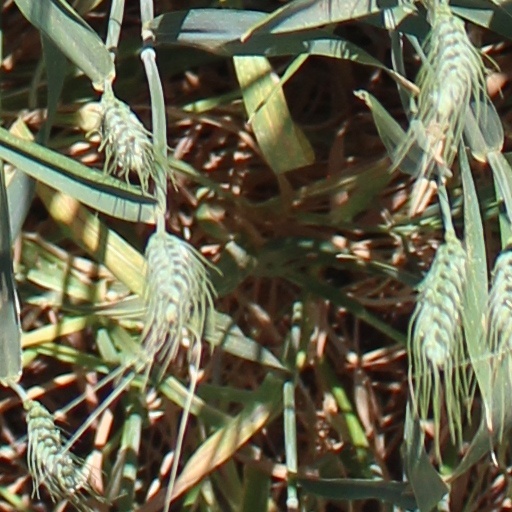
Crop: wheat